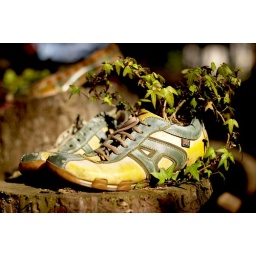
a recent find, at alamo square, shoes with dirt and plants in them...